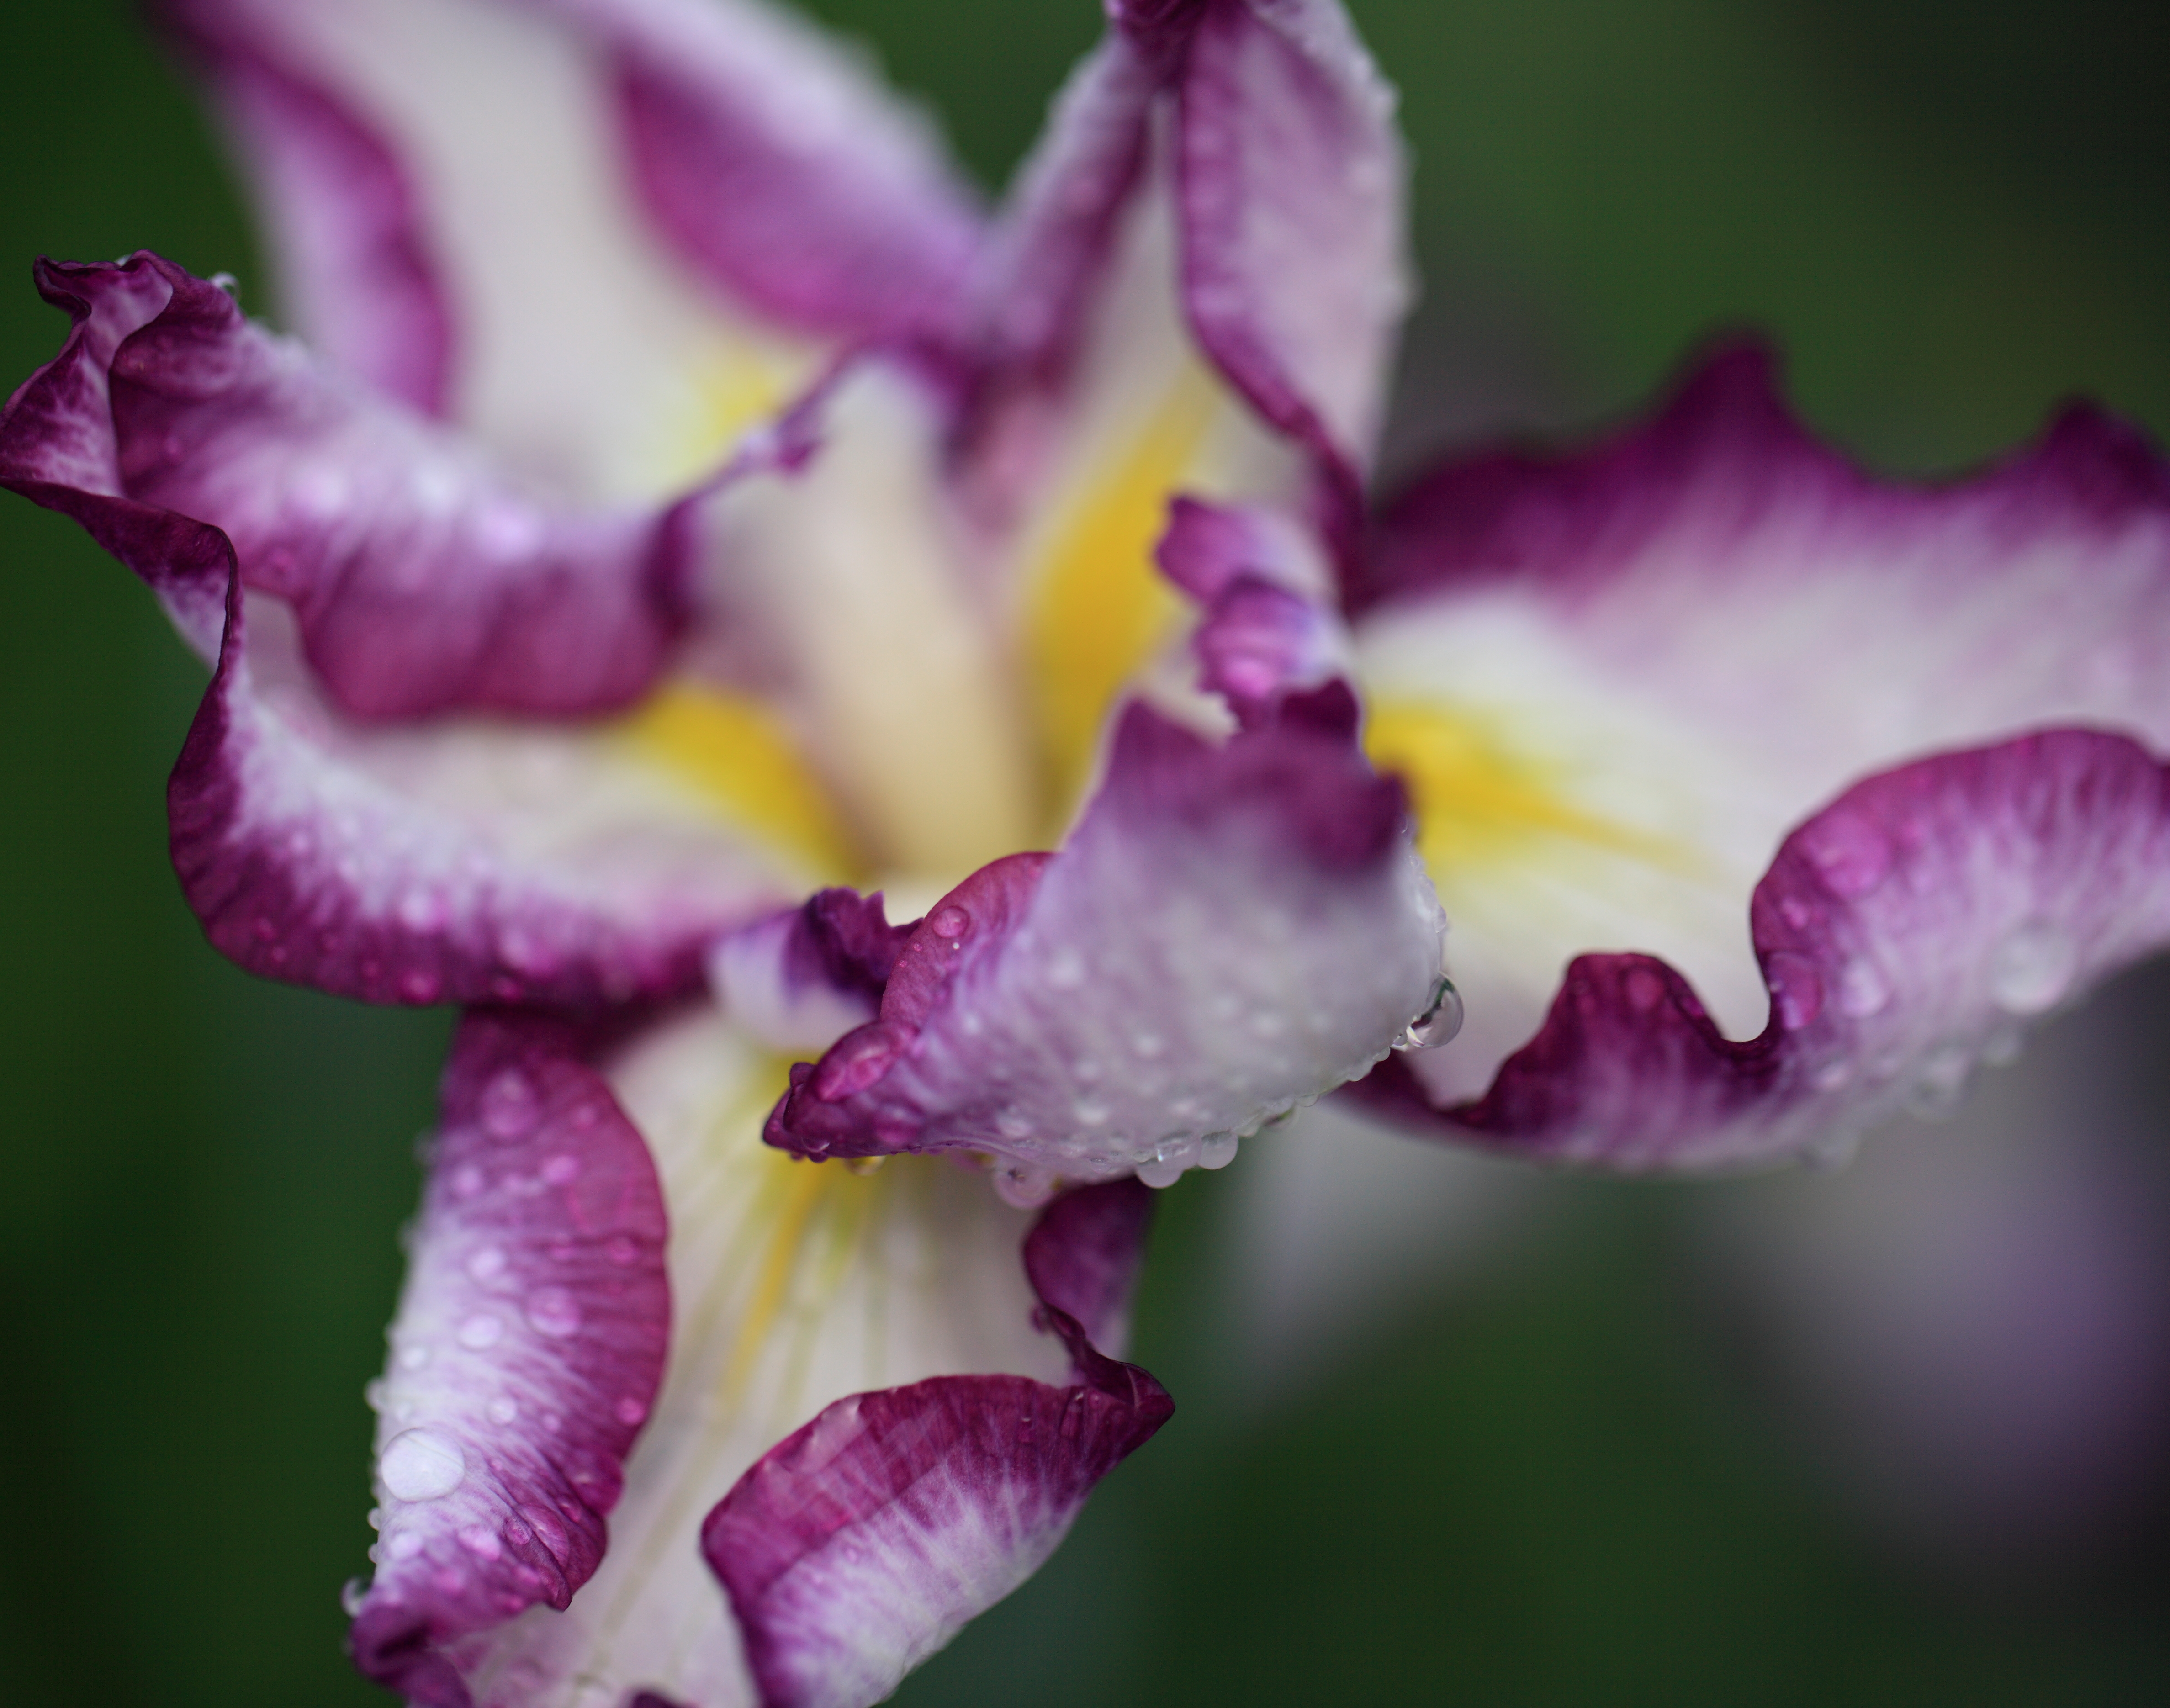
blossom, plant, flower, purple, petal, high, flora, orchid, iris, eye, 5d, hires, organ, markii, hi, res, resolution, ensata, gladiolus, macro photography, taxonomy binomial irisensata, flowering plant, cattleya, plant stem, land plant, iris family, christmas orchid, cattleya labiata